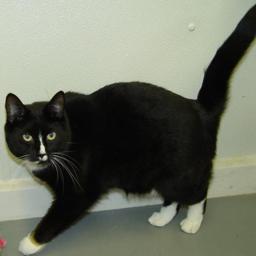
Animal: cats